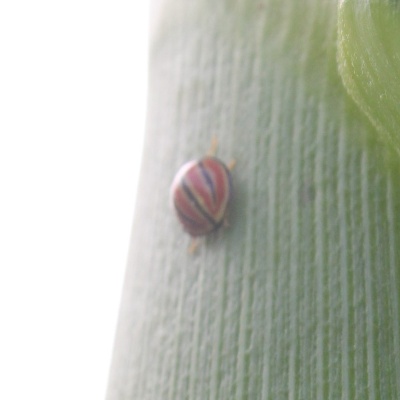
Crop: Maize
Condition: leaf beetle